Peter J. Hamilton

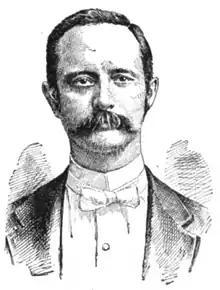

Peter Joseph Hamilton (March 19, 1859 – July 13, 1927) was an Alabama lawyer, politician, professor and historian who served on the Mobile City Council and as Mobile City Attorney, as well as a judge of the United States District Court for the District of Puerto Rico from 1913 to 1921.